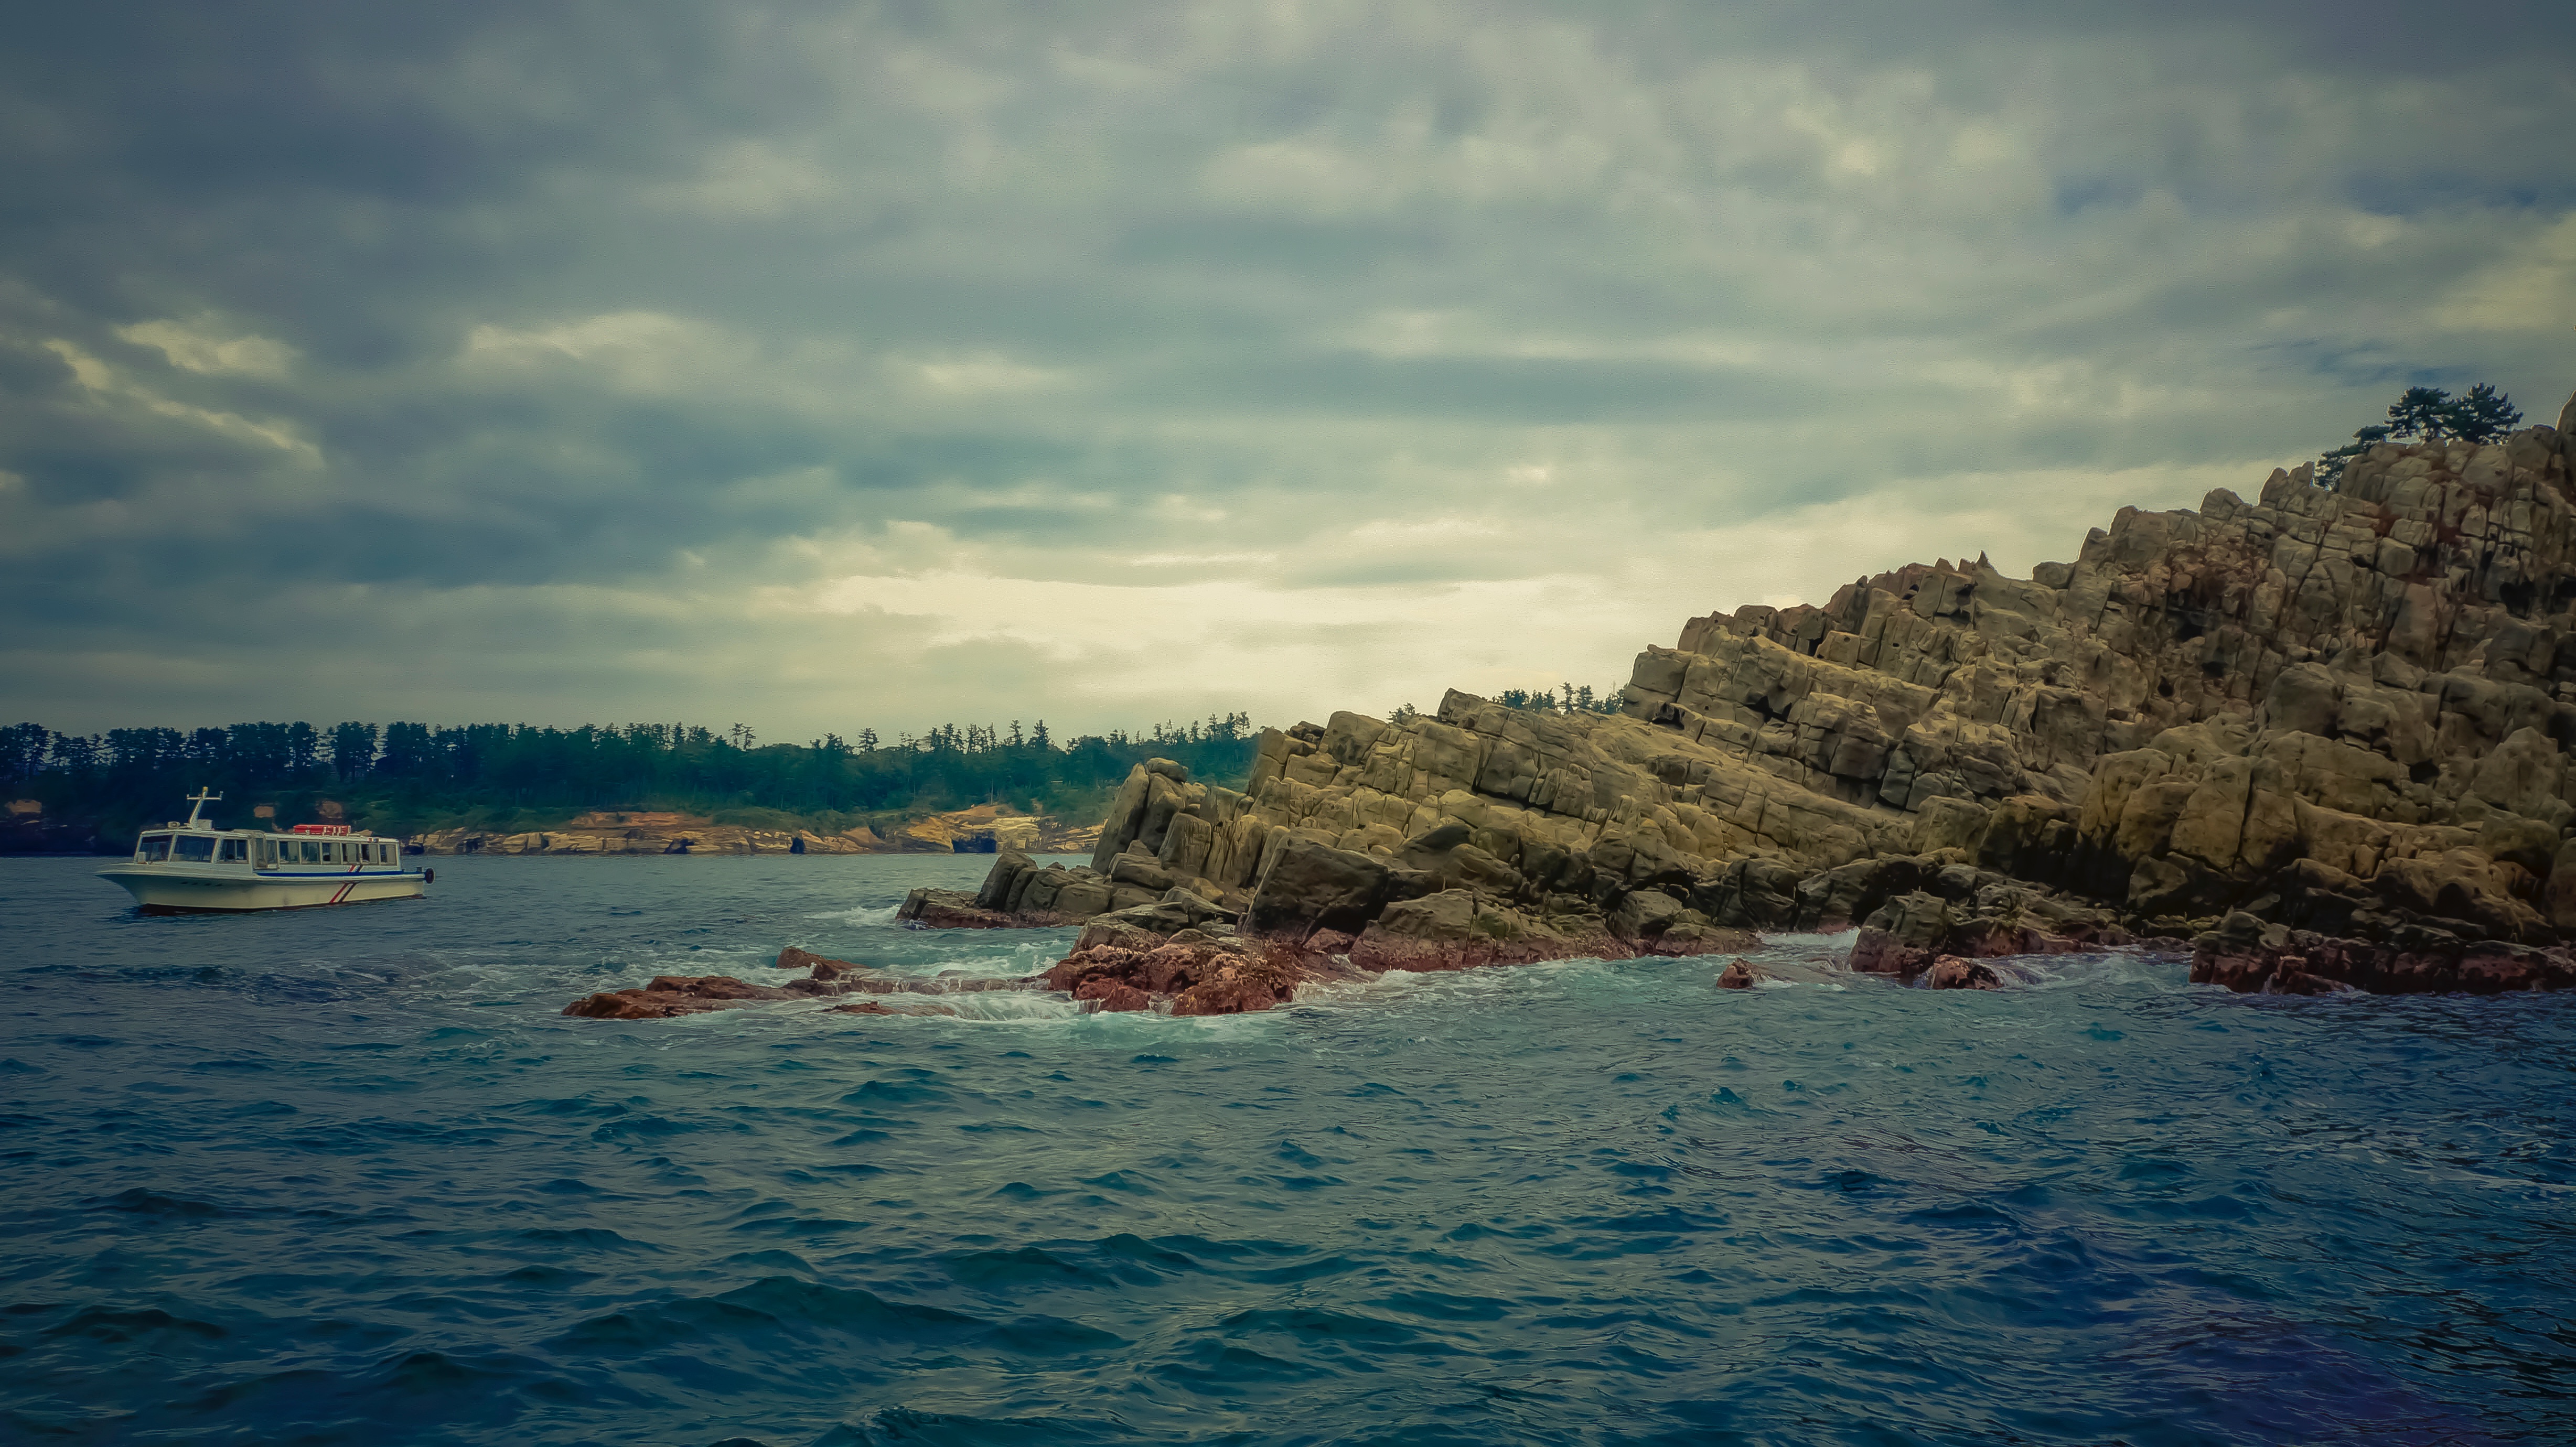
beach, sea, coast, ocean, horizon, cloud, sky, shore, wave, dusk, cove, vehicle, bay, island, body of water, cape, islet